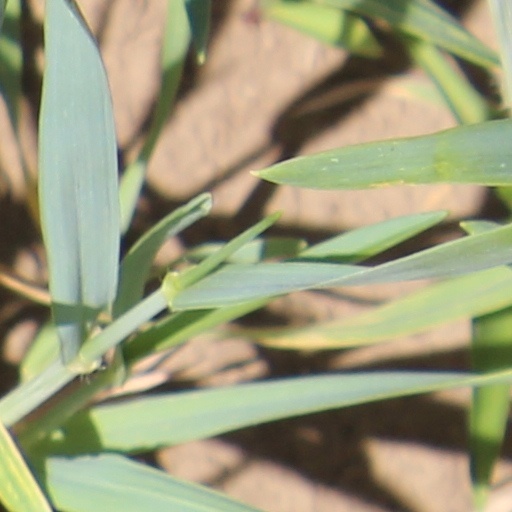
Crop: wheat